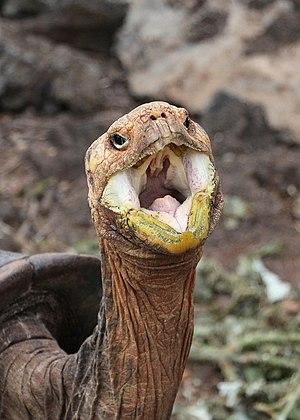
Chelonoidis vicina au centre de recherche Charles Darwin, île de Santa Cruz, Parc national des Galápagos, Équateur
Chelonoidis vicina est une espèce de tortues de la famille des Testudinidae.